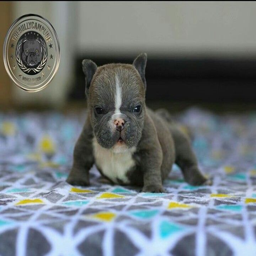
cute puppy in the world